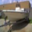
Label: ship